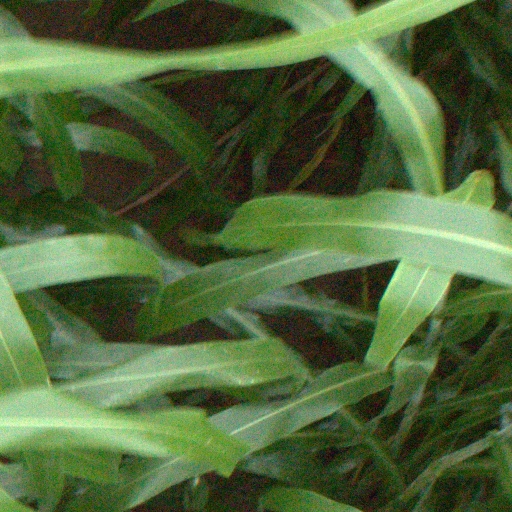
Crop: sorghum